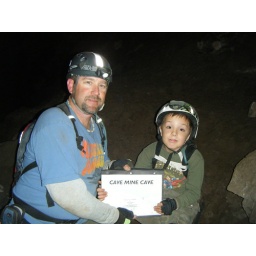
What do you know a sign in book